Geshtinanna

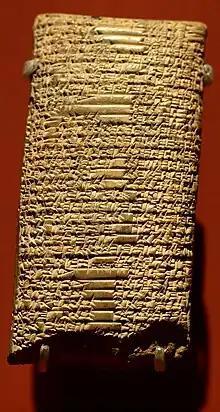
An Old Babylonian tablet inscribed with a lamentation over the death of Dumuzi, currently in the collection of Louvre Museum

Geshtinanna commonly appears in compositions about the death of Dumuzi, where she is one of the three most frequently recurring mourning goddesses, next to Inanna and Duttur. Occasionally she also appears in texts about the death of other similar gods, for example Damu, normally mourned by his mother Ninisina and sister Gunura instead.